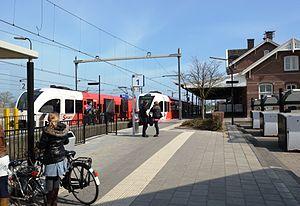
La gare de Sliedrecht est une gare ferroviaire néerlandaise située à Sliedrecht, en Hollande-Méridionale.